4th Infantry Division (Romania)

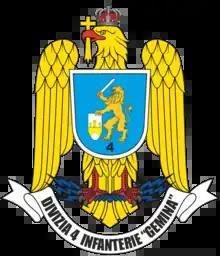
Official coat of arms of the 4th Infantry Division

The 4th Infantry Division Gemina is one of the major units of the Romanian Land Forces, with its headquarters in Cluj-Napoca. Until 15 June 2008 it was designated as the 4th Territorial Army Corps "Mareșal Constantin Prezan" ("Corpul 4 Armată Territorial "Mareșal Constantin Prezan""). It is the heraldic successor of the Fourth Army.